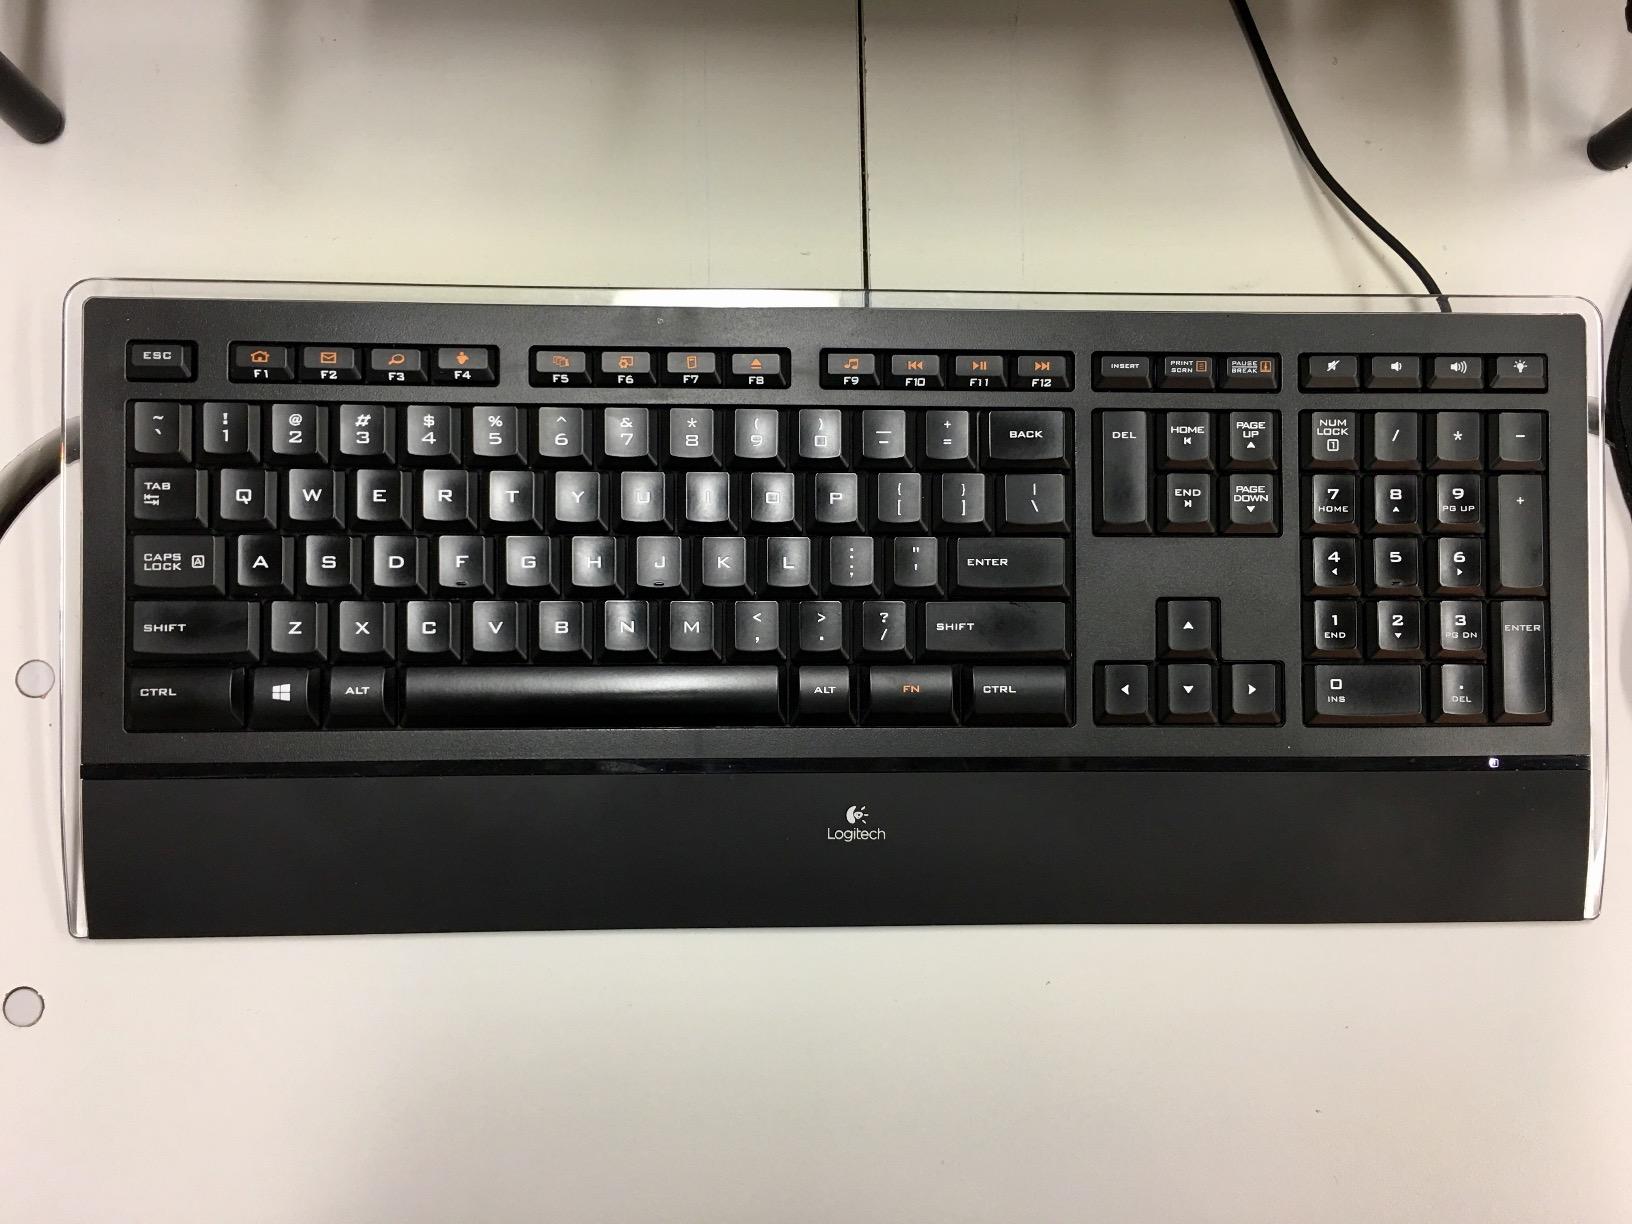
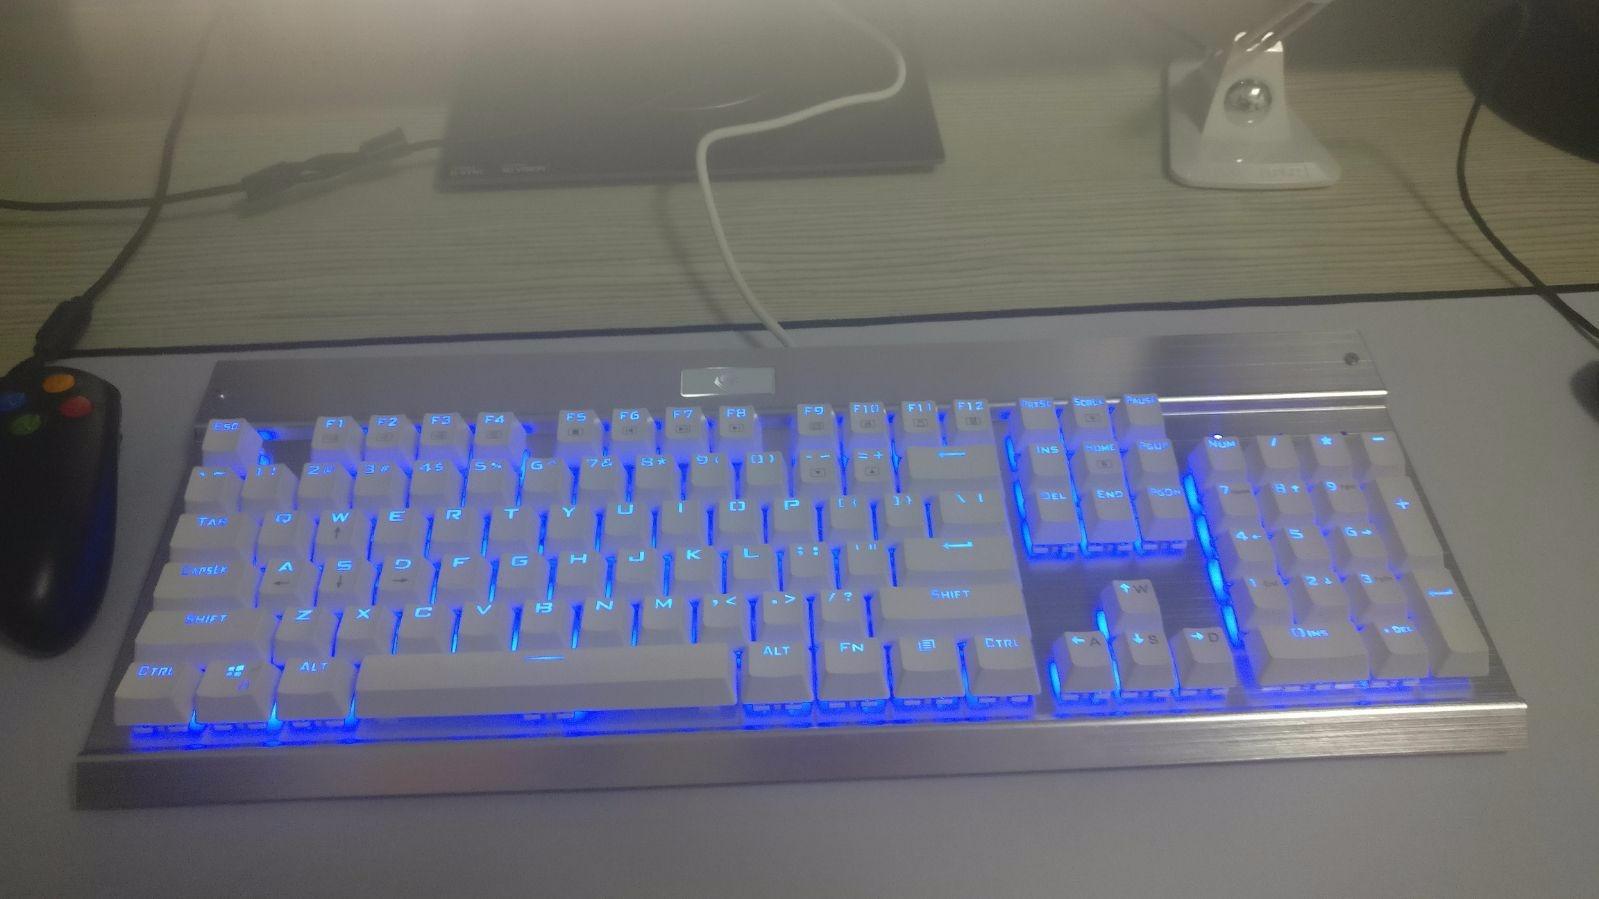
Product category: keyboard
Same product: no